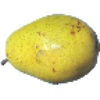
Label: pear_monster